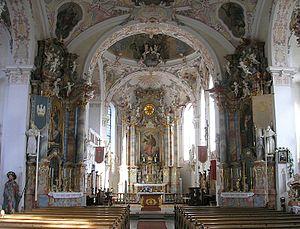
L'église Saint-Michel est une église catholique de Souabe, située à Bertoldshofen dans l'arrondissement d'Ostallgäu.